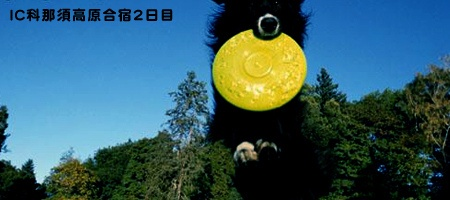
An airborne dog with a frisbee in its mouth.
A big cute black dog in the air with a disc.
a dog jumping in the air with a frisbee in its mouth
The dog had to jump into years because the yellow Frisbee.
A dog catching a yellow frisbee mid air.